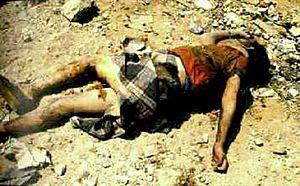
1970 est une année commune commençant un jeudi.